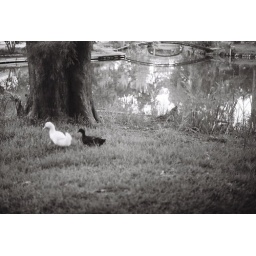
Contrasting ducks near the lagoon in City Park. True black and white film.